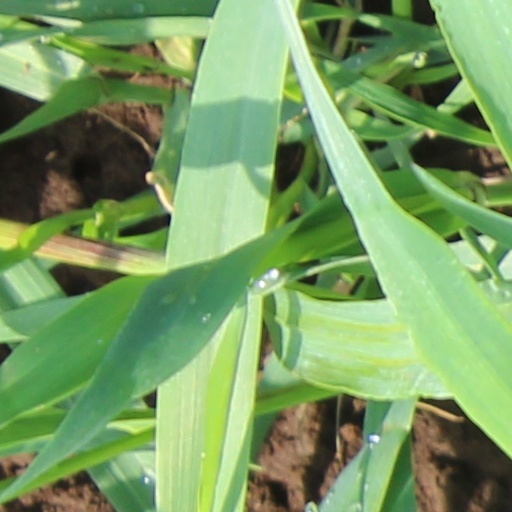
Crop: wheat